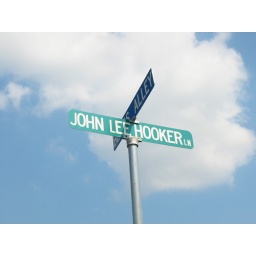
Blues Alley street sign in Clarksdale MS